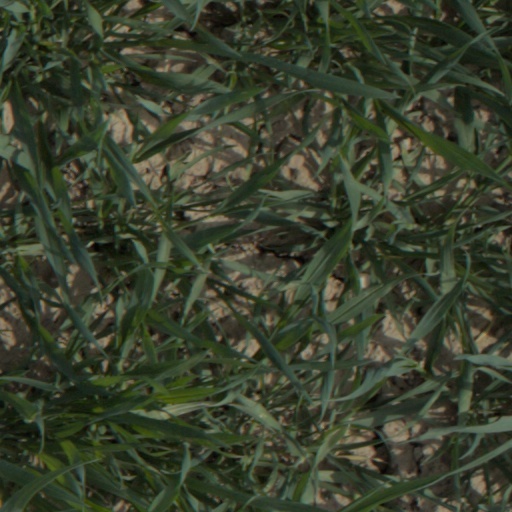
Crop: wheat